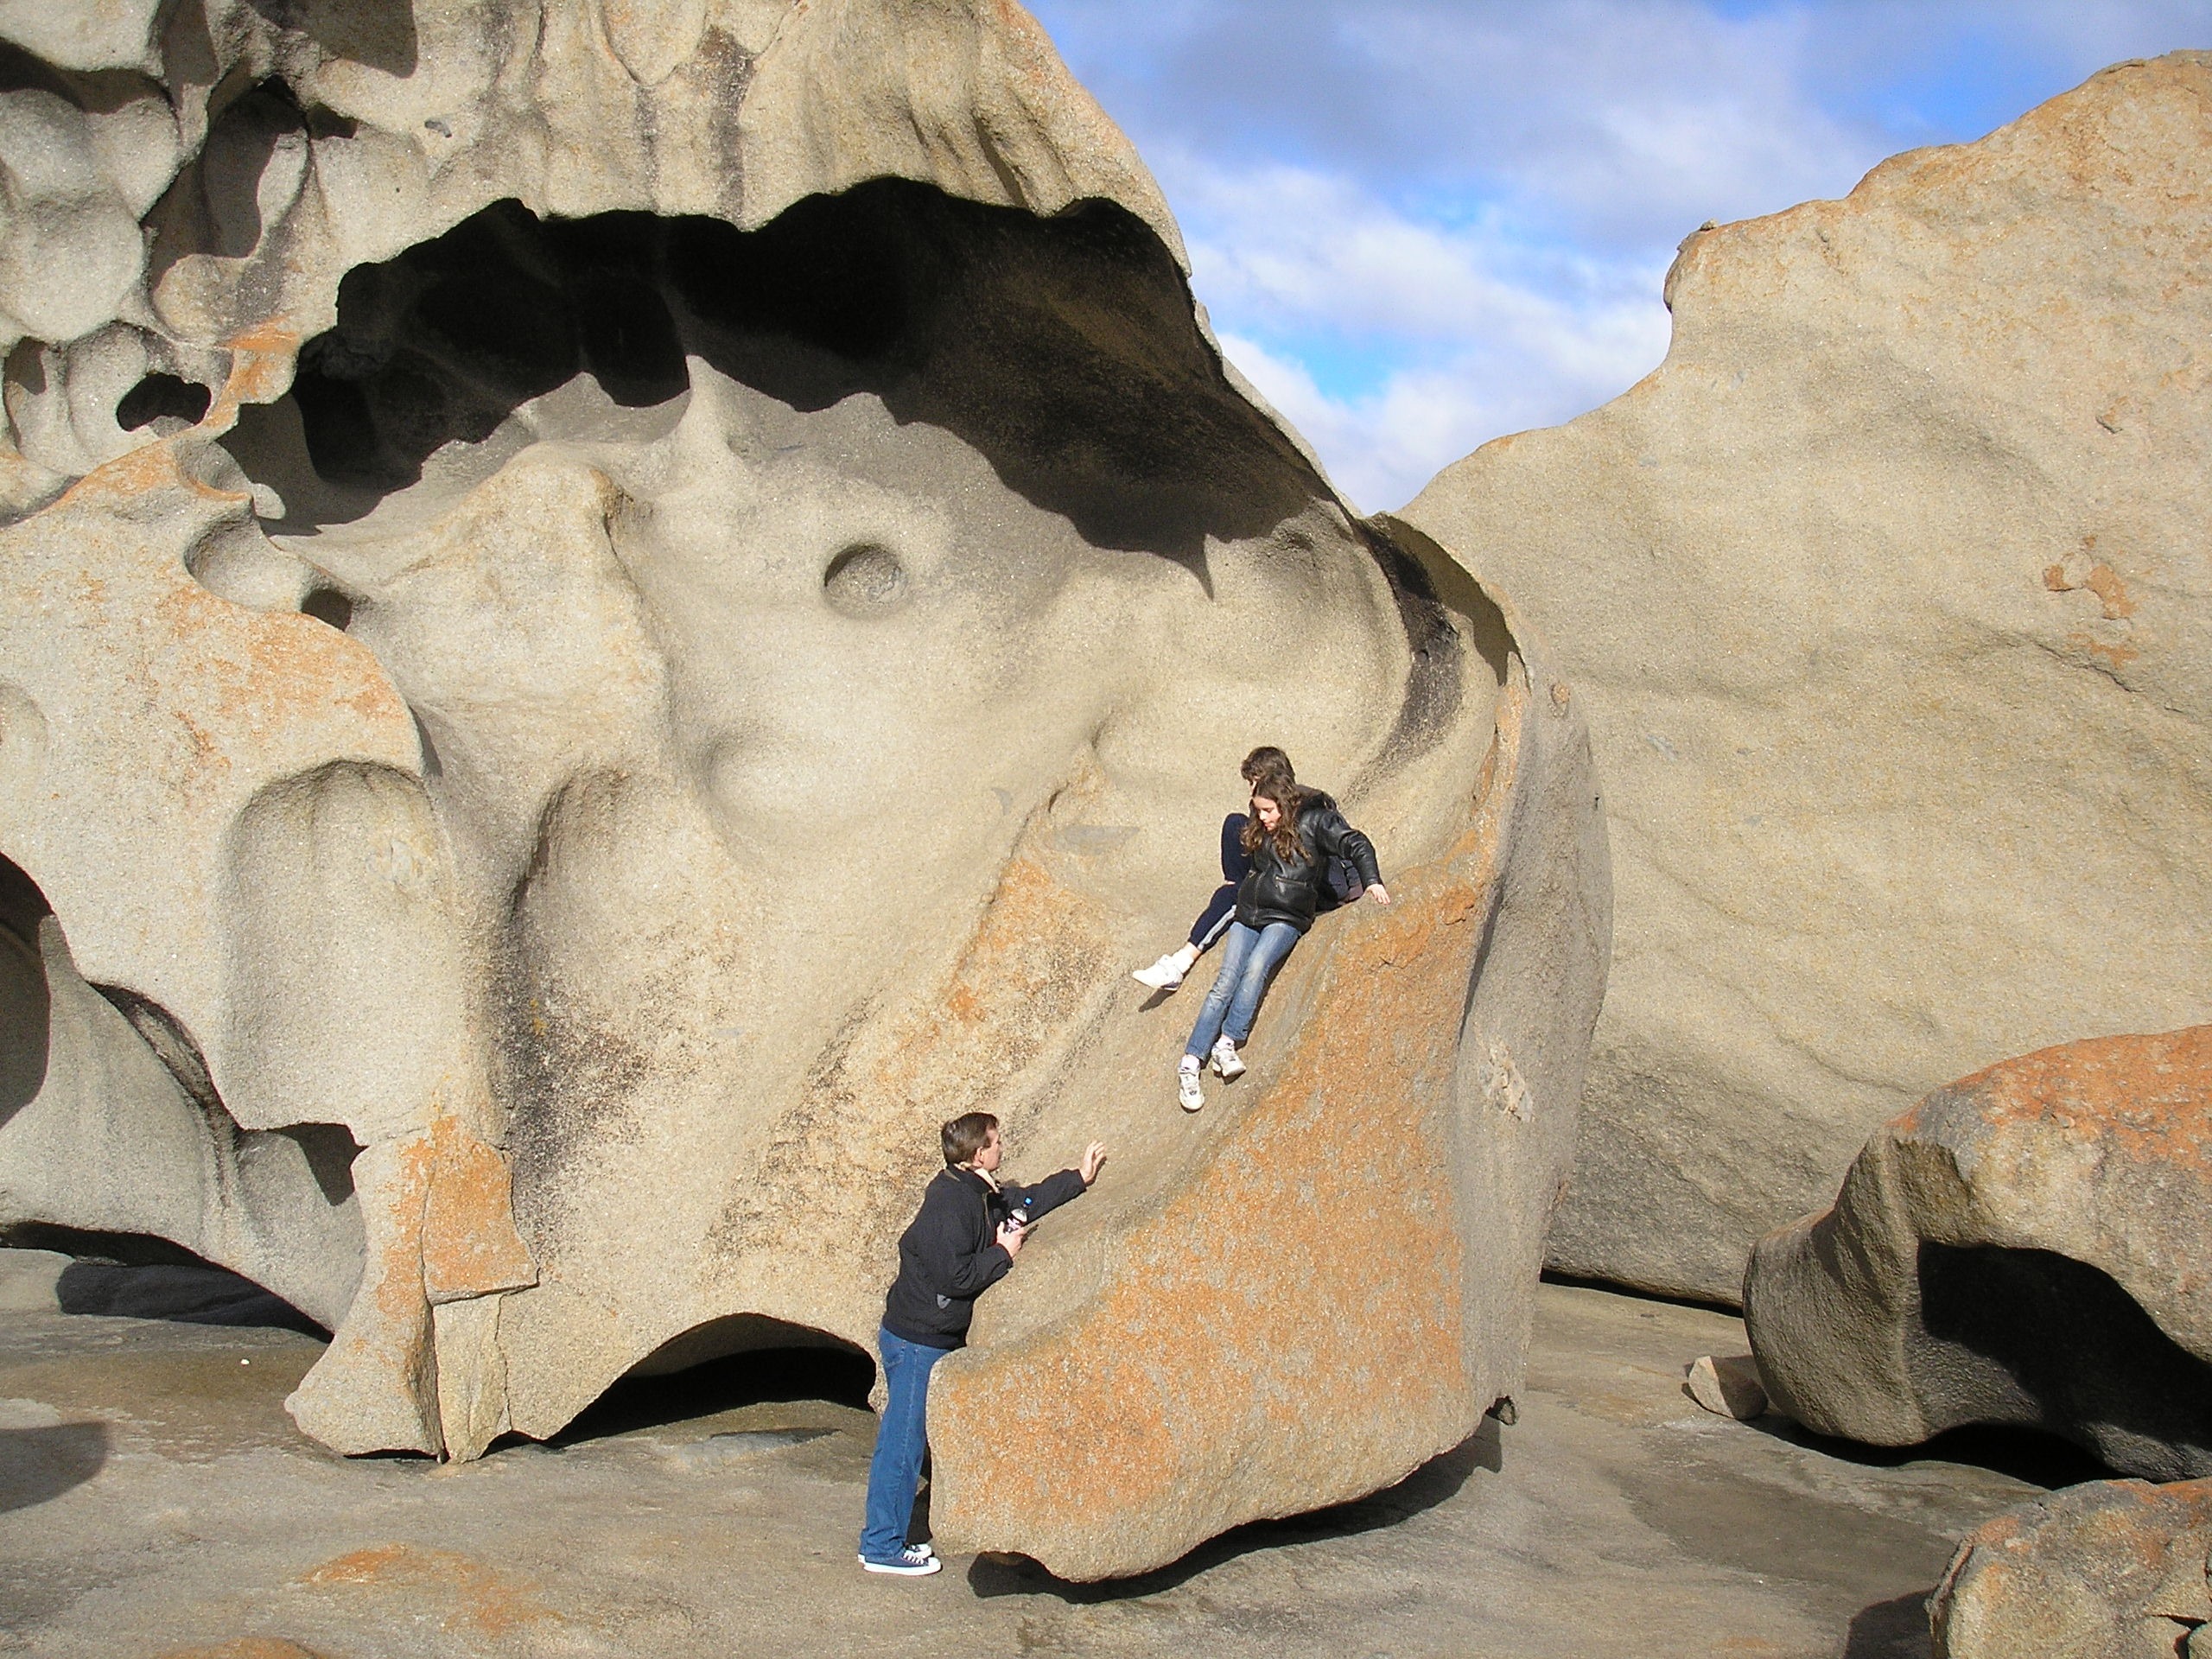
rock, formation, arch, island, tourism, material, eroded, erosion, weathered, australia, rocks, sculpture, art, geology, temple, badlands, rock formations, kangaroo island, ancient history